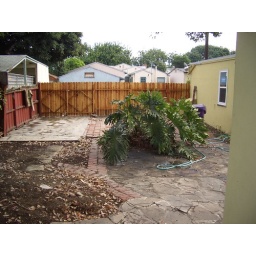
This will change.... I want grass. Vision.... lawn chair with me laying in it with a book and a cold drink.